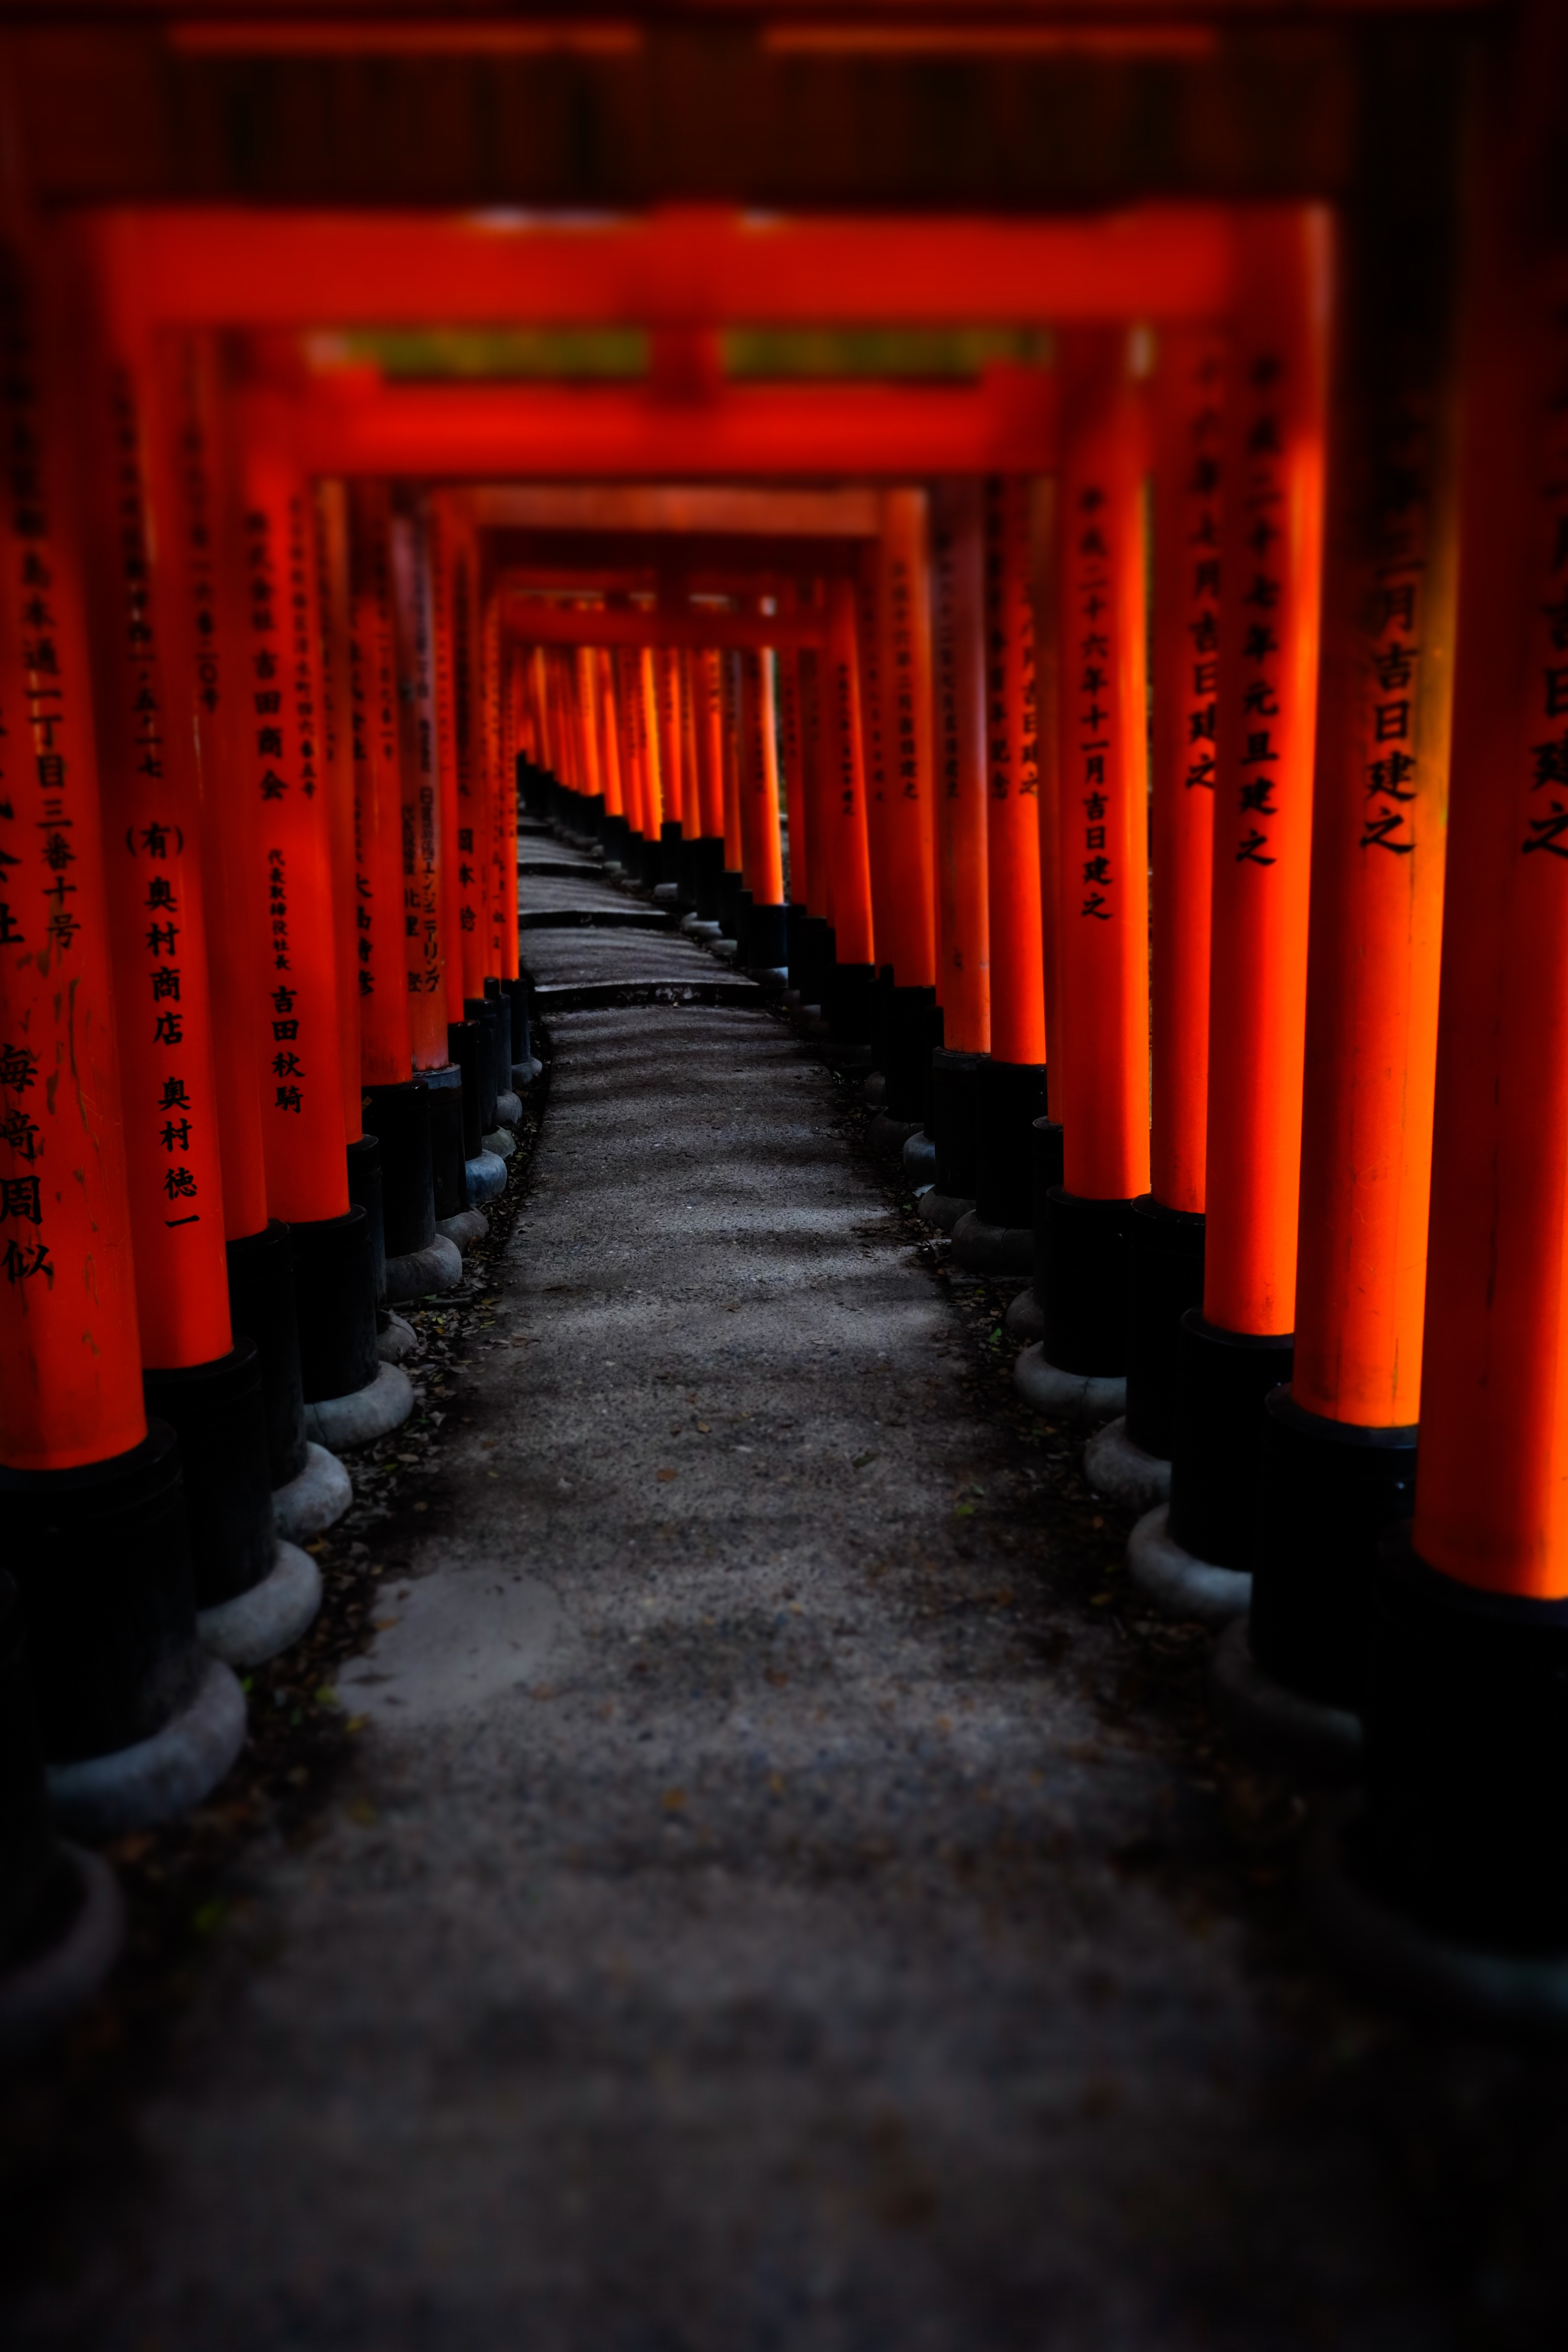
light, night, reflection, red, color, darkness, temple, torii